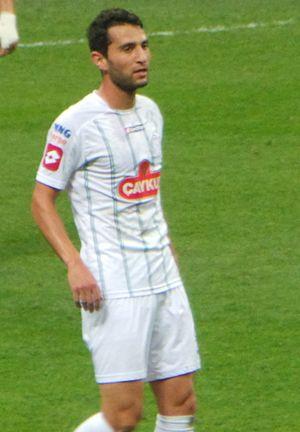
Tevfik Köse, né le 12 juillet 1988 à Düsseldorf en Allemagne, est un footballeur turc.